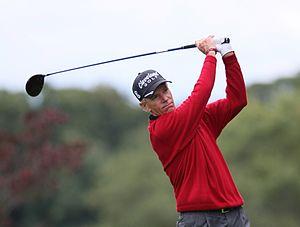
Larry Mize, né le 23 septembre 1958 à Augusta, est un golfeur américain. Au cours d'une carrière honorable sur le PGA Tour, il a réussi un coup mémorable — un chip-in sur le trou 11 — avec lequel il remporta le play-off du Masters en 1987.